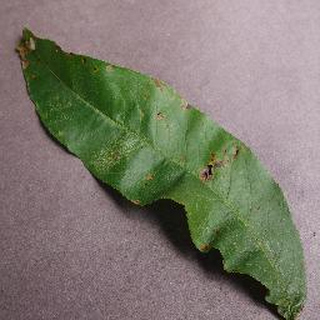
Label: peach_bacterial_spot